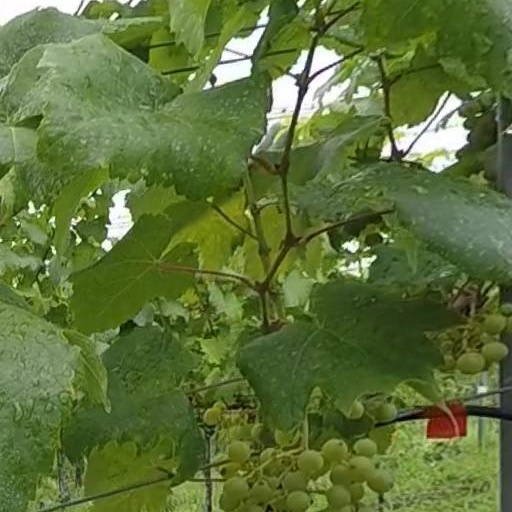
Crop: grape